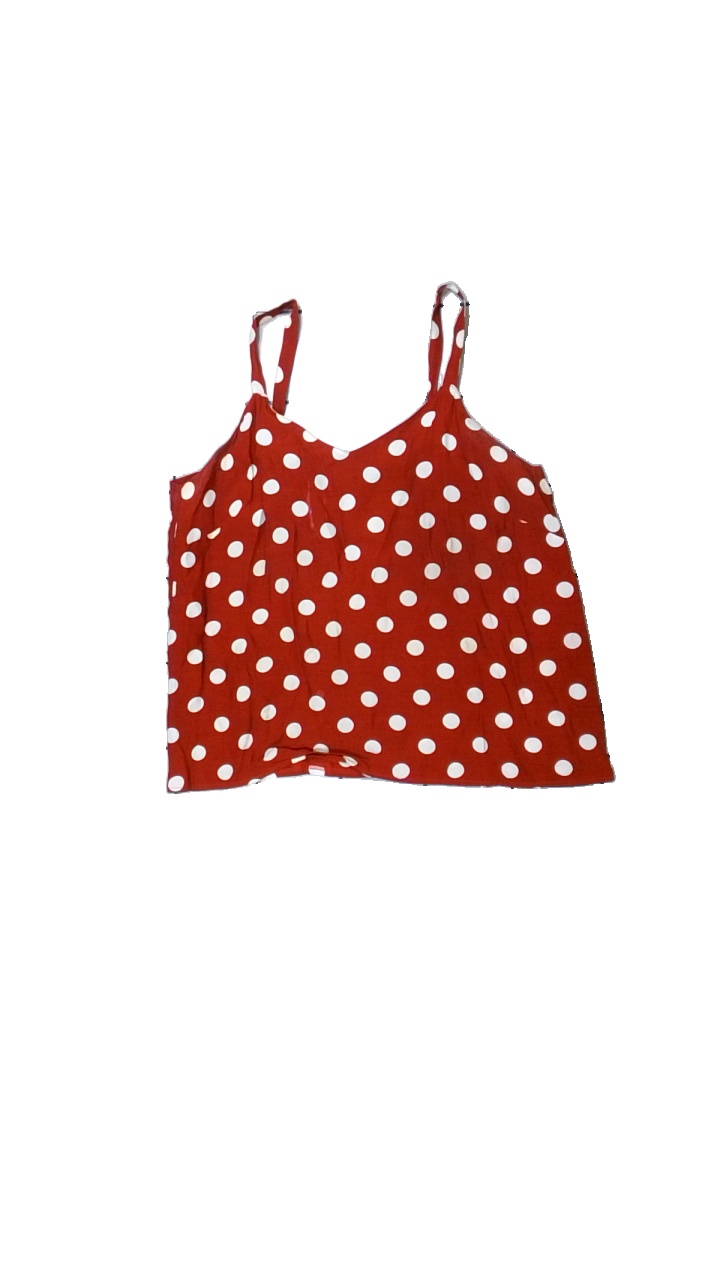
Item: Tank Top (Ladies)
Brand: Lindbergs
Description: prickigt linne med fläckar fram och i armhålorna
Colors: Red, White
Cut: Regular
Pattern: Dots
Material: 100% viscose
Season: Summer
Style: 70s
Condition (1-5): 2
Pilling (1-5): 5
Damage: fläckar
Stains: Major
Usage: Export
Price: <50